Upper Canada College

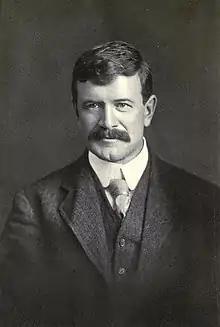
Stephen Leacock, who taught at Upper Canada College in the late 1800s

The UCC Green School is an environmental organization composed of student, teachers, and faculty, through which UCC has planted and maintained an educational organic garden, reduced landfill waste and water consumption, and implemented a program of purchasing renewable resources for renovations. The Green School has won awards from the City of Toronto and the National Audubon Society.